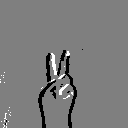
ASL letter: v